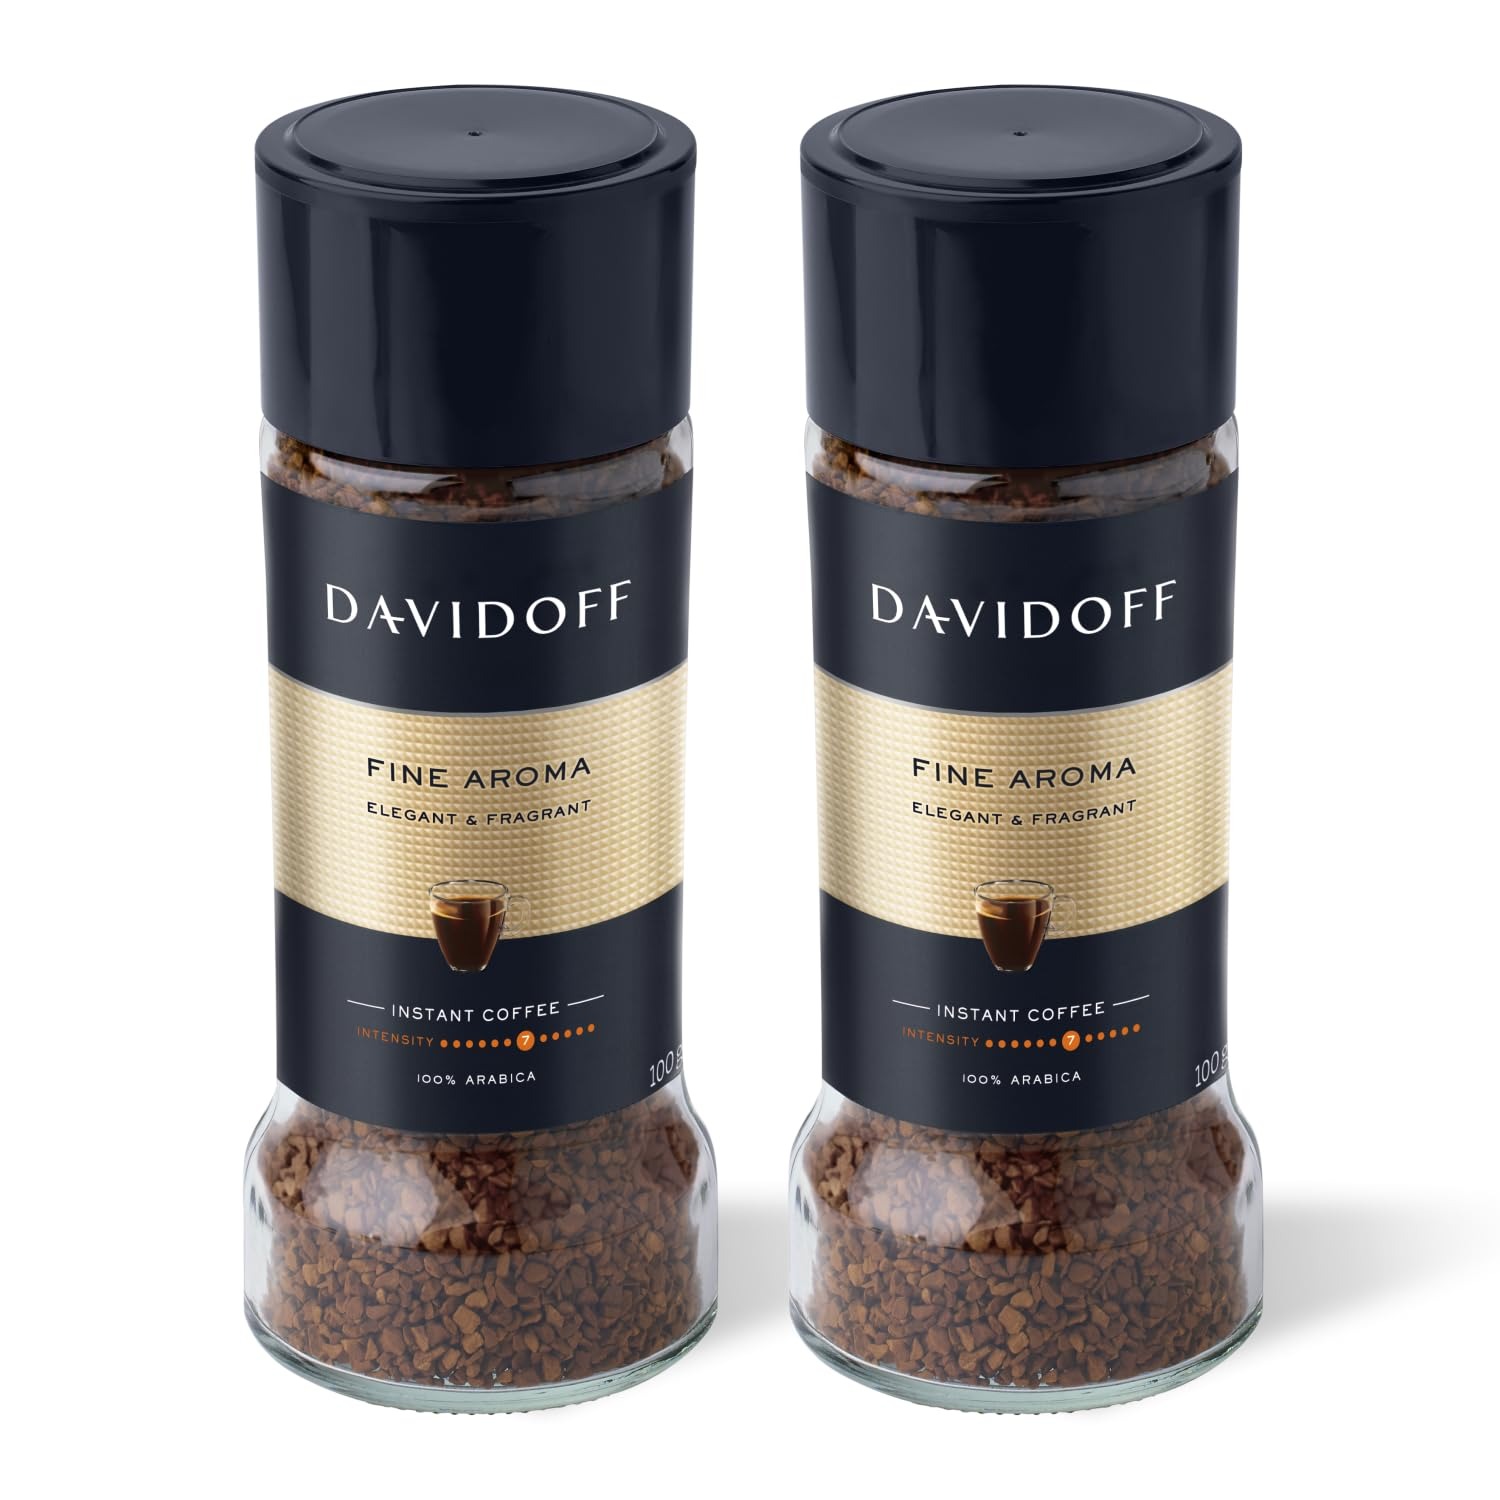
Item Name: Davidoff Cafe Fine Aroma Instant Coffee, 3.5-Ounce Jars (Pack of 2)
Bullet Point 1: 100% Arabica Beans
Bullet Point 2: Fine Aroma
Bullet Point 3: Glass Jar
Value: 7.0
Unit: Ounce

Price: 10.985